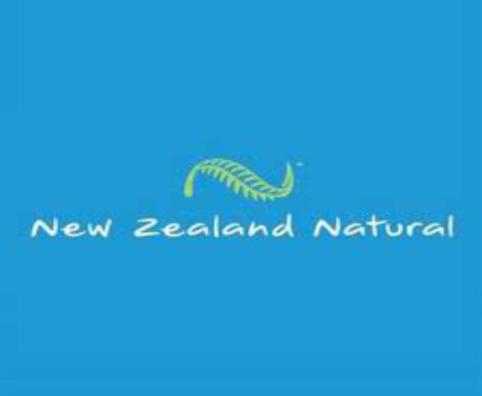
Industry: Food